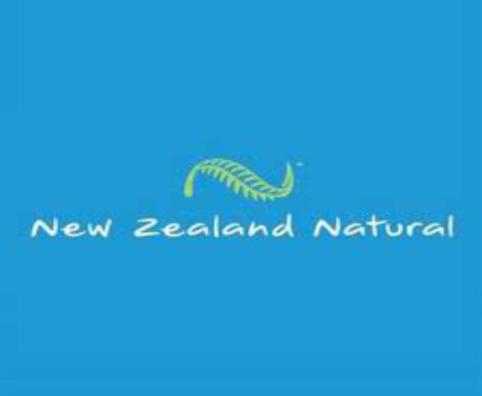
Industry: Food